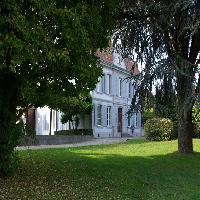
Weather: cloudy or overcast